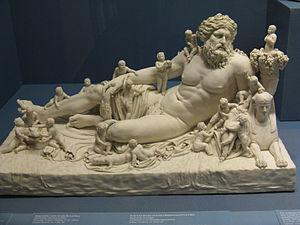
Les Mystères d'Osiris sont des festivités religieuses célébrées en Égypte antique en commémoration du meurtre et de la régénération d'Osiris. Le déroulement des cérémonies est attesté par des sources écrites variées, mais le document majeur est le Rituel des mystères d'Osiris au mois de Khoiak, une compilation de textes du Moyen Empire gravés durant la période ptolémaïque dans une chapelle haute du temple de Dendérah. Dans la religion égyptienne, sacré et secret sont intimement liés. De ce fait, les pratiques rituelles sont hors d'atteinte des profanes, car réservées aux prêtres, seuls habilités à pénétrer dans les sanctuaires divins. Le mystère théologique le plus insondable, le plus empreint de précautions solennelles, est la dépouille d'Osiris. D'après le mythe osirien, cette momie est conservée au plus profond de la Douât, le monde souterrain des morts. Chaque nuit, durant son voyage nocturne, Rê le dieu solaire vient s'y régénérer en s'unissant momentanément à Osiris sous la forme d'une âme unique.
Le XXIᵉ siècle voit une augmentation de l'usage de l'Antiquité, essentiellement égyptienne mais aussi gréco-romaine ou biblique, par la culture afro-descendante, en particulier afro-américaine. Cette tendance, initiée dans les années 1970, prend des formes multiples : revendication identitaire de l'héritage que constitue l’Égypte des pharaons ou la Méduse, réappropriation de l'histoire esclavagiste et de ses productions sur le territoire des États-Unis, ou simplement réaffirmation de la portée universelle de l'histoire antique et de la légitimité des personnes noires d'y puiser inspiration et identification.